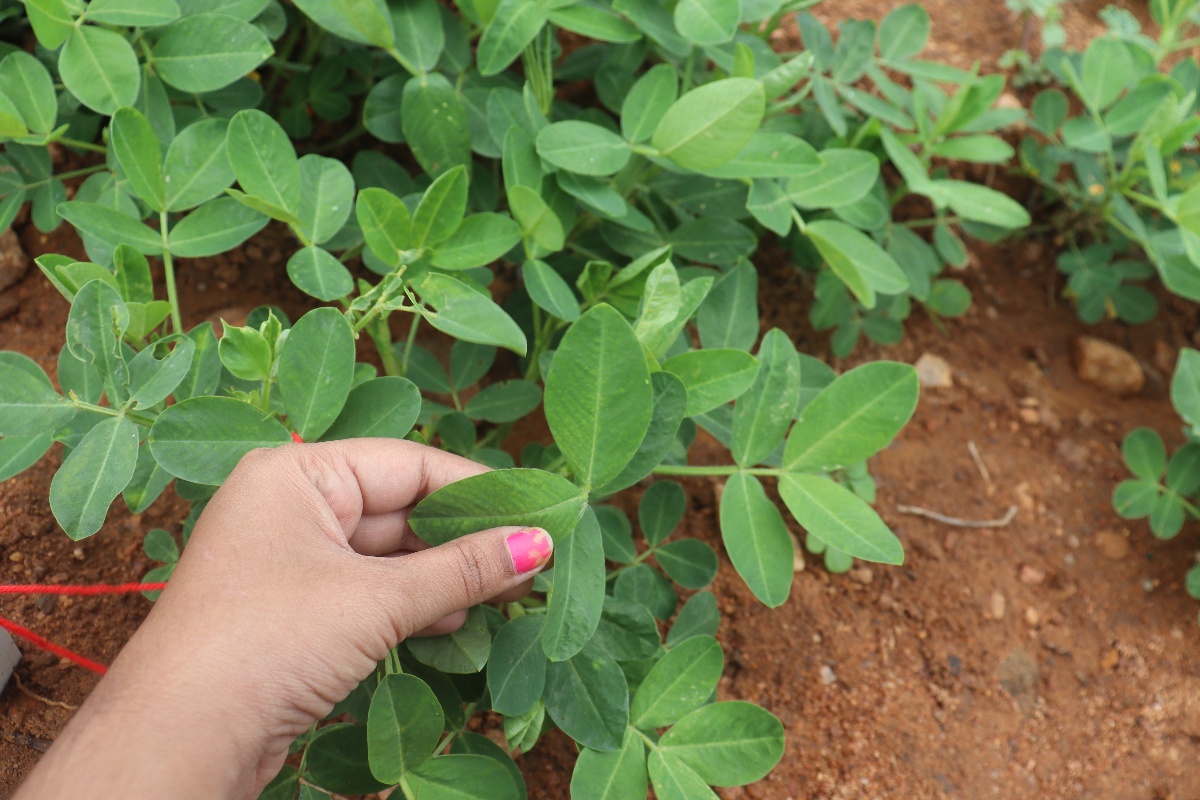
Label: healthy leaf